1980s

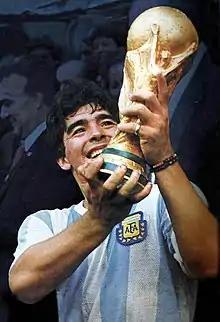
Diego Maradona raising the World Cup Trophy after Argentina won the final in 1986

In 1984, the British supergroup Band Aid was formed to raise aid and awareness of the economic plight of Ethiopia. In 1985's Live Aid concert, featuring many artists, promoted attention and action to send food aid to Ethiopia whose people were suffering from a major famine.